Olaf Pollack

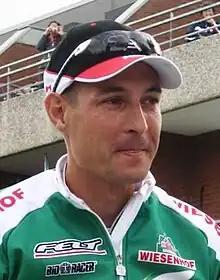
Pollack in 2007

Olaf Pollack (born 20 September 1973) is a German former professional track and road racing cyclist specializing in sprint races and competitions.